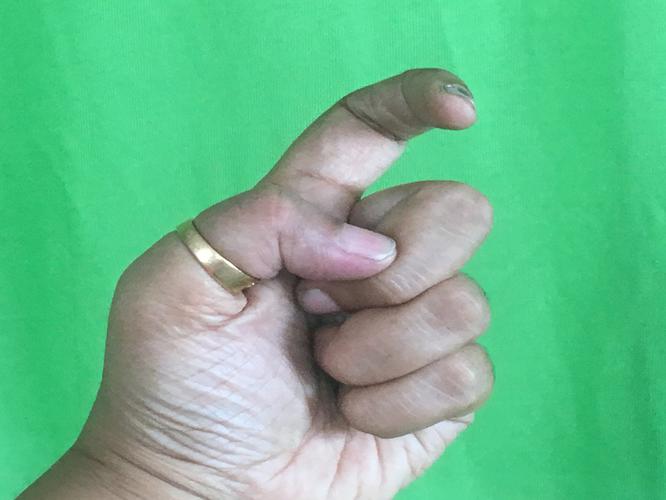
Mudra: Tamarachudam
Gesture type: single_hand